Nigel Doughty

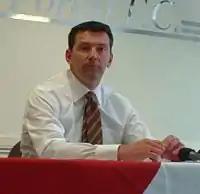

Nigel Edward Doughty (10 June 1957 – 4 February 2012) was a British investor and football club owner, who was co-chairman and co-founder of Doughty Hanson & Co, a European private equity firm based in London.